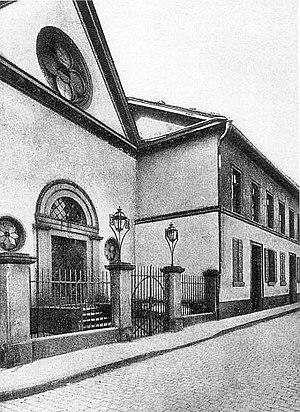
La synagogue de Bingen am Rhein a été construite en 1905 et comme la majorité des synagogues en Allemagne, elle sera détruite par les nazis en 1938 lors de la nuit de Cristal.